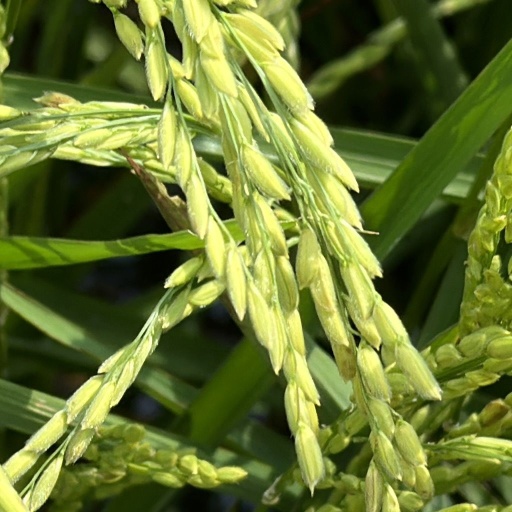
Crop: rice